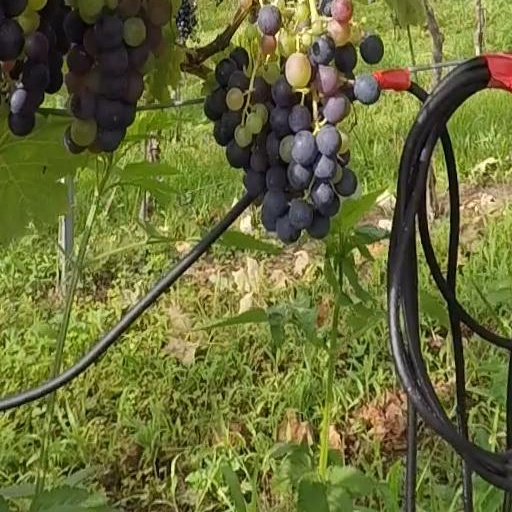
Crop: grape